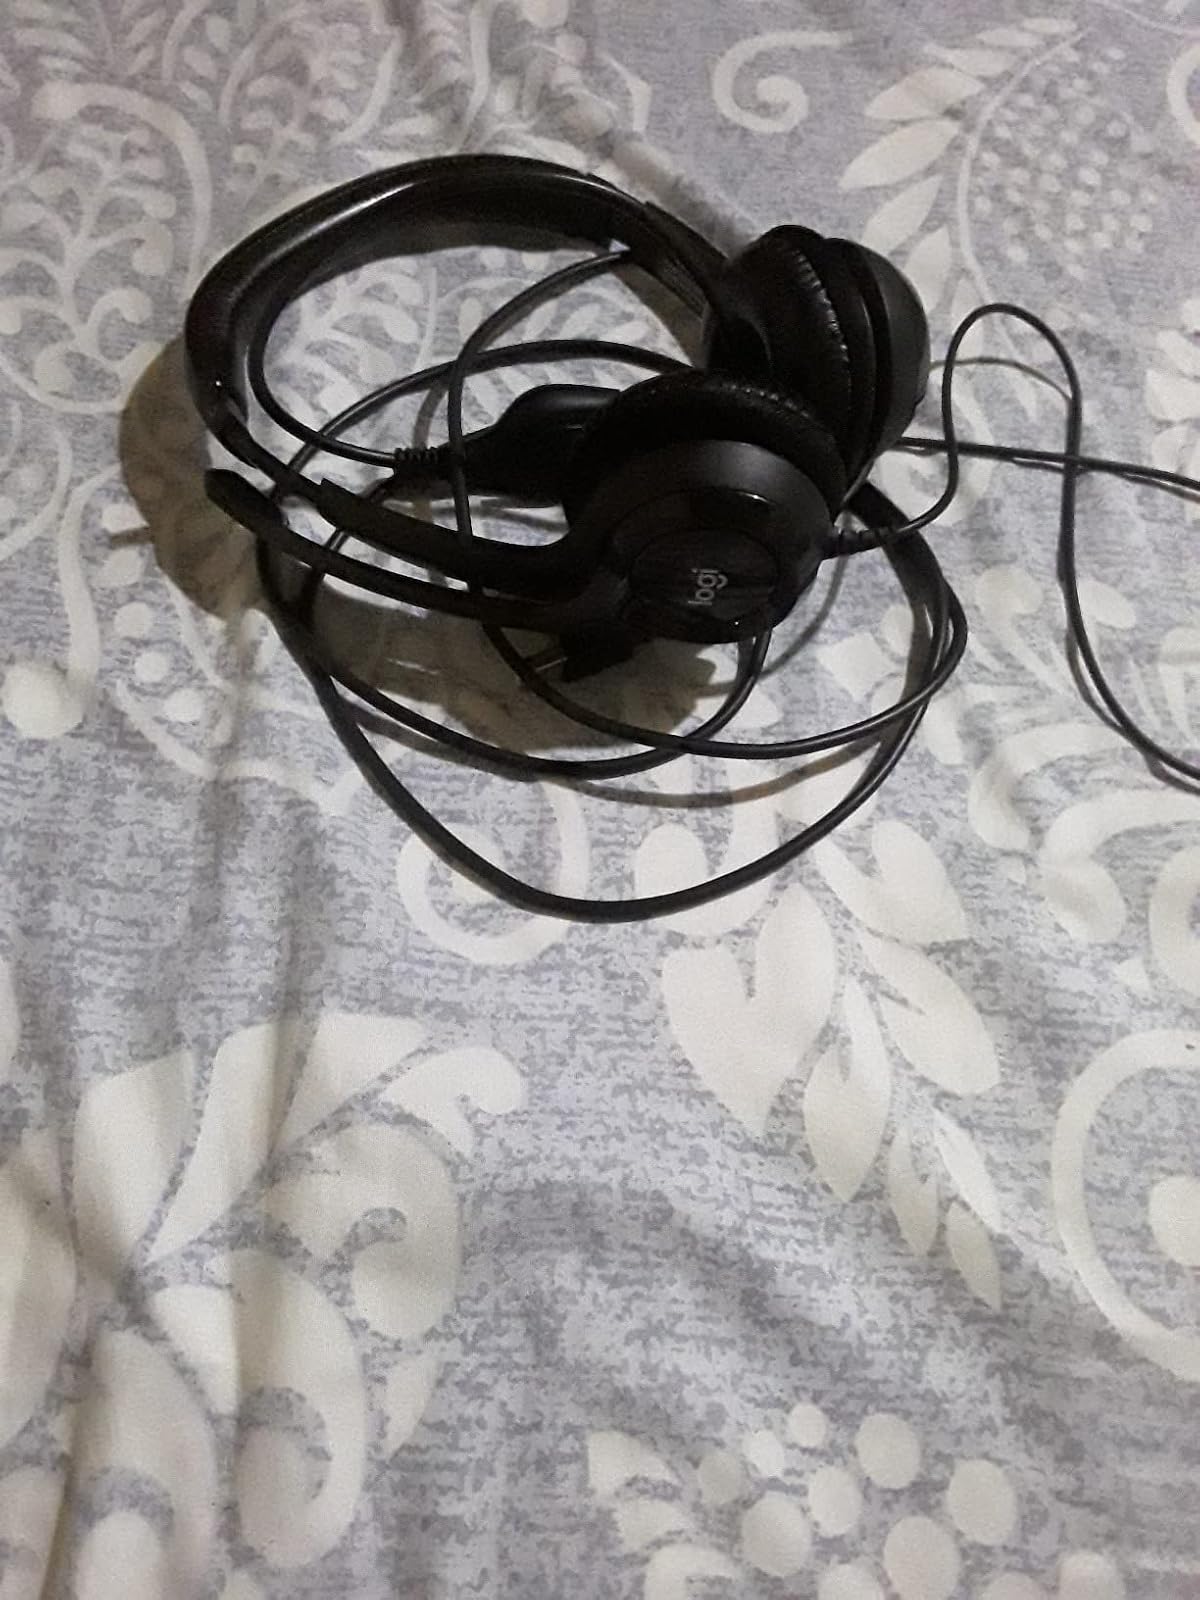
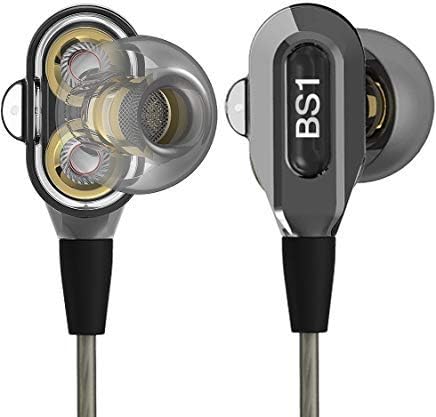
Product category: headphones
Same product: no